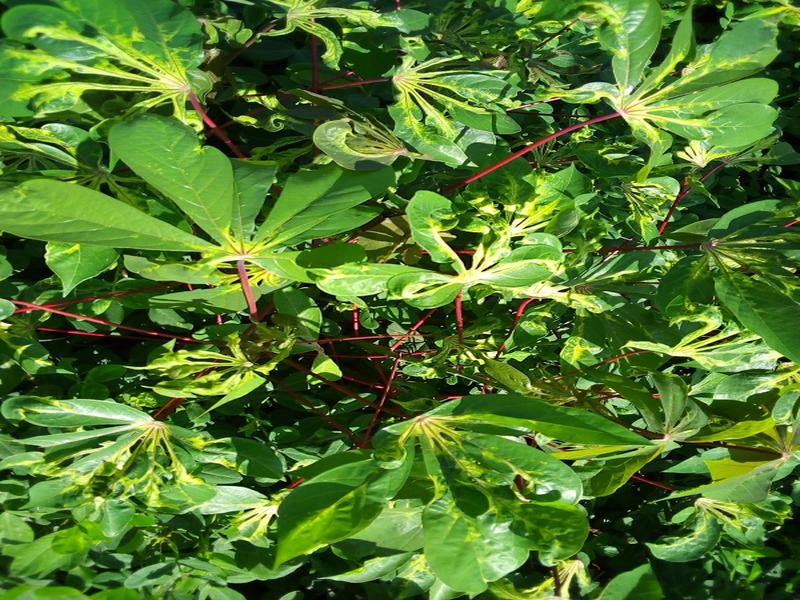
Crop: cassava
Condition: mosaic_disease